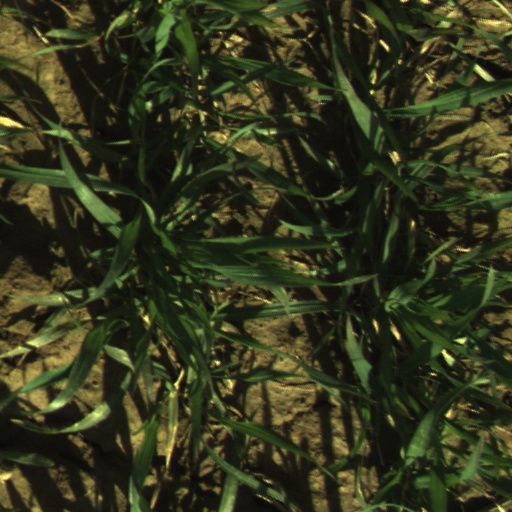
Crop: wheat